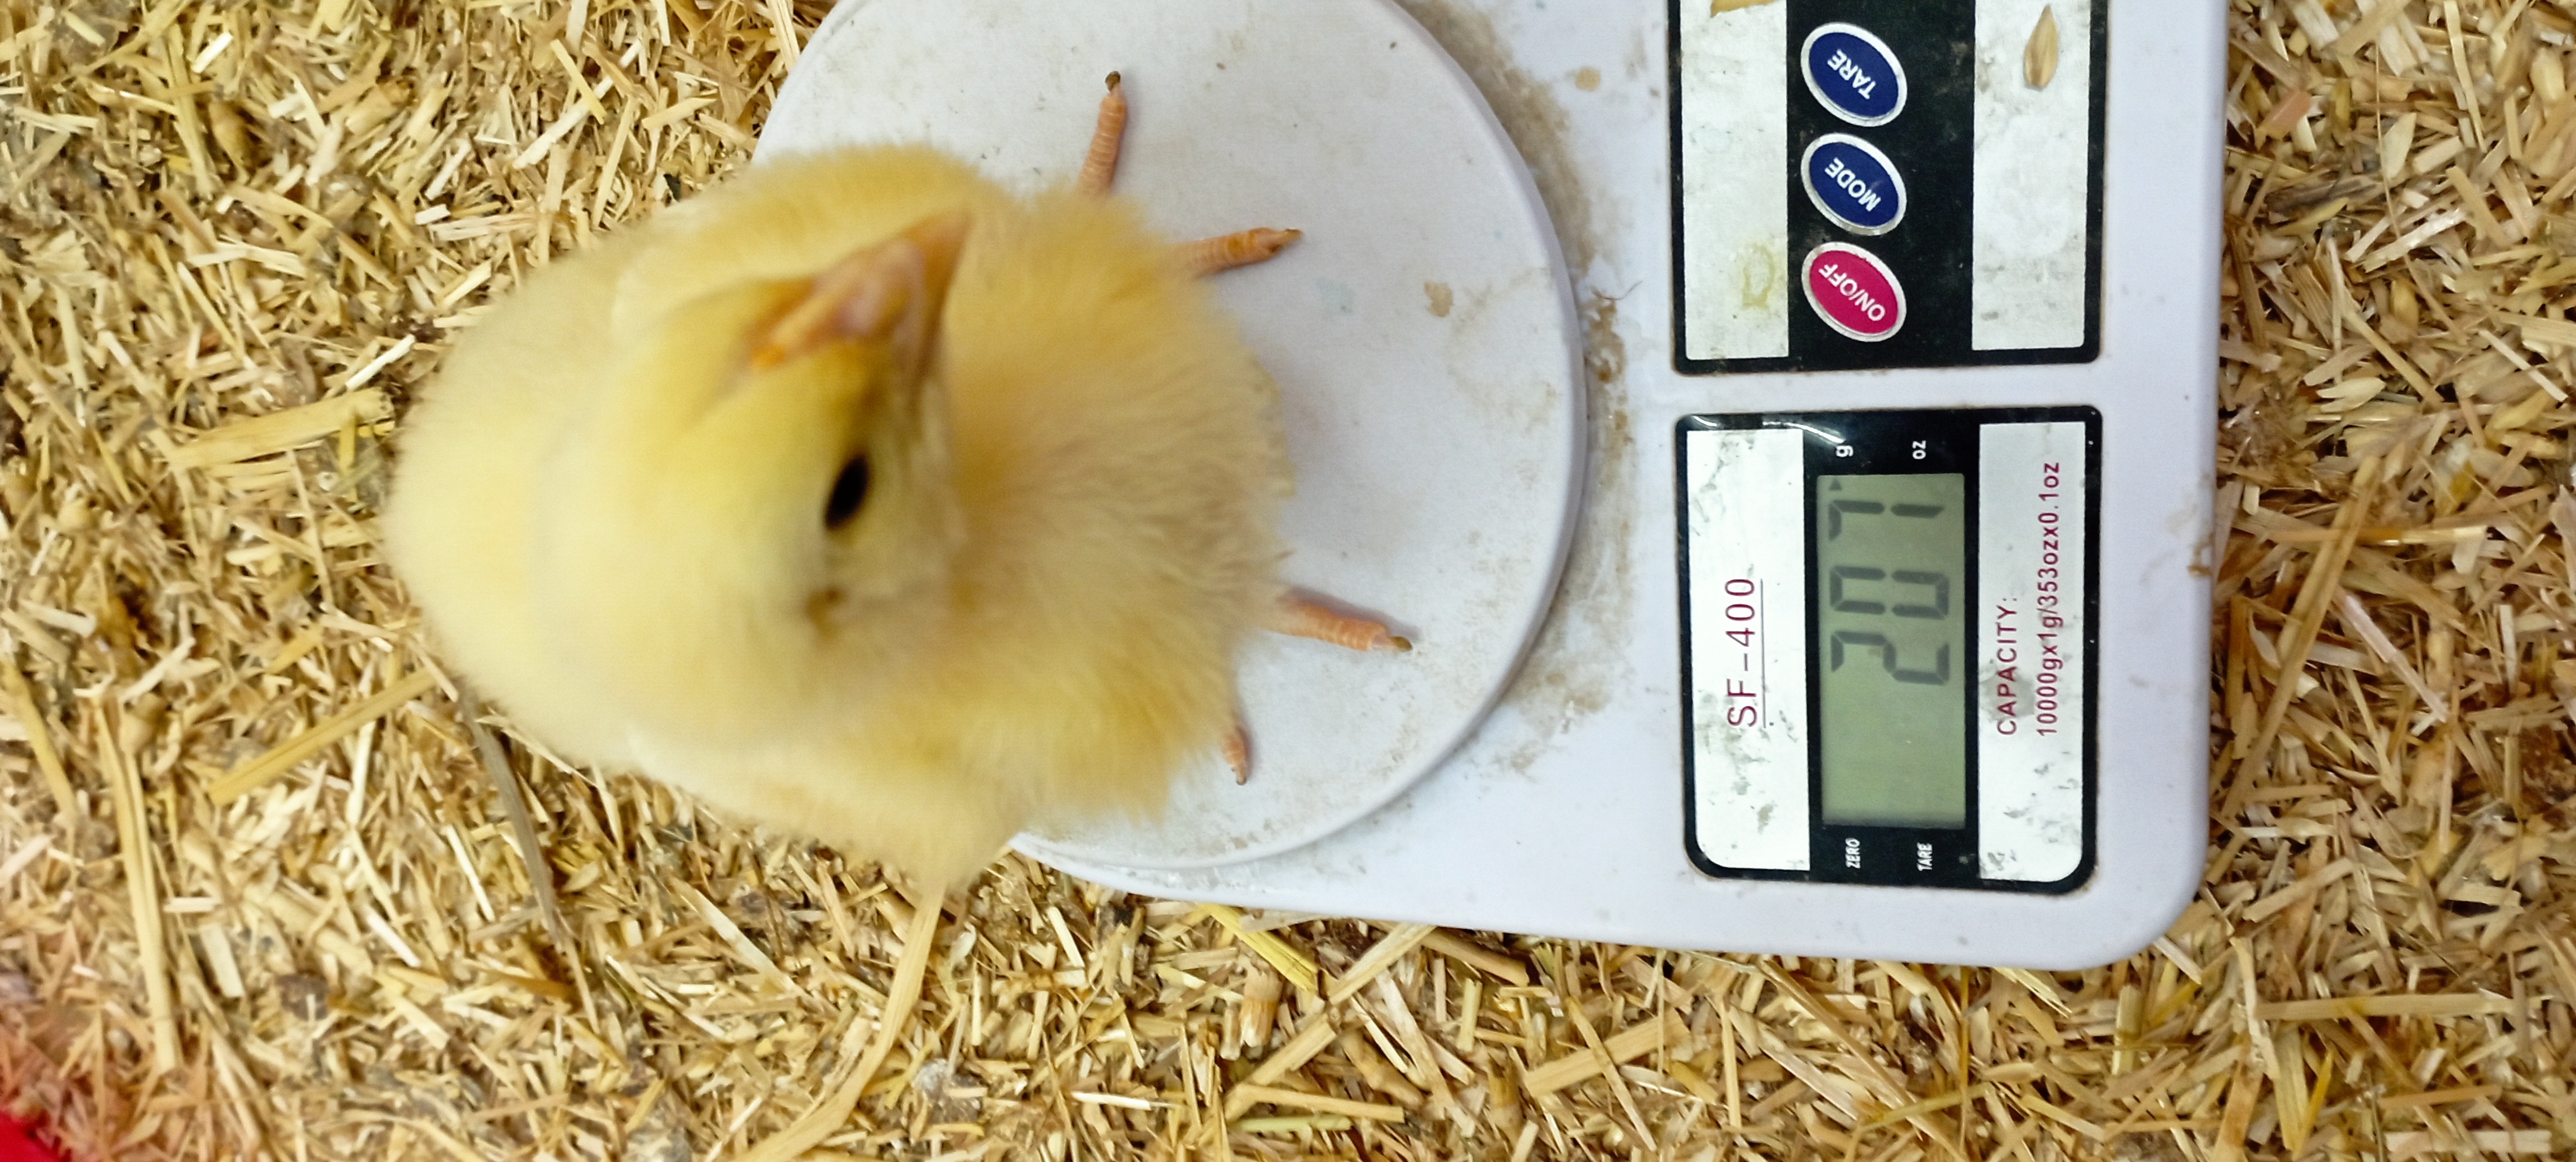
Weight: 207 g